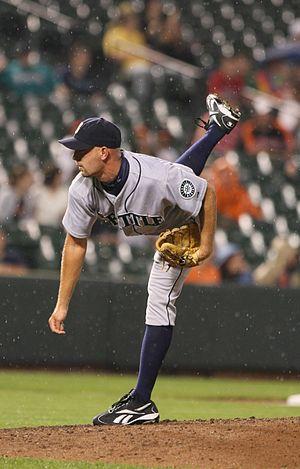
David Allan Aardsma est un lanceur droitier des Blue Jays de Toronto de la Ligue majeure de baseball.